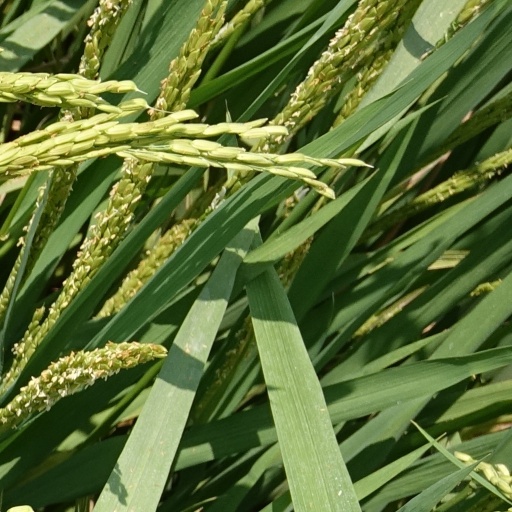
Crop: rice